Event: Nepal Earthquake
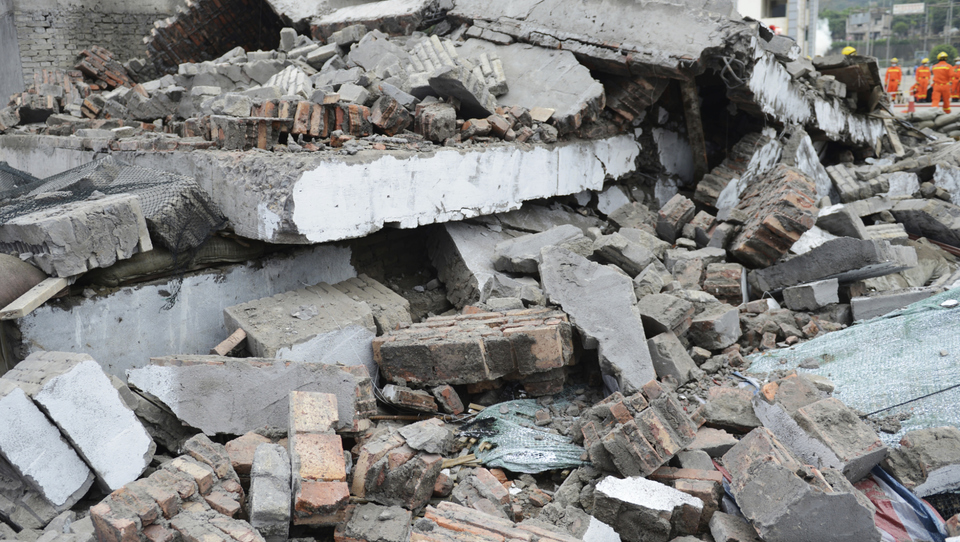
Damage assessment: damage